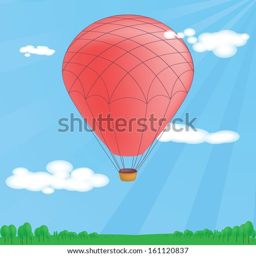
illustration of a flying balloon